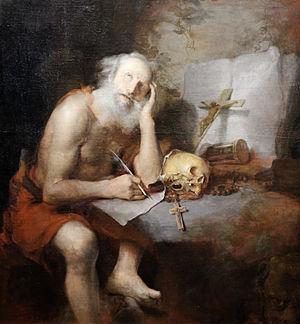
Jérôme de Stridon (Saint Jérôme) par Christoph Paudiss. ca 1656-58. Kunsthistorisches Museum, Vienne (Autriche). Inv Nr GG 395.
Christopher Paudiss, également orthographié Christoph Paudiss / Christoph Paudiß / Christoph Pautitz / Christoph Bauditz, né en 1618 en Basse-Saxe et mort en 1666 à Freising dans la principauté épiscopale de Frisingue, est un peintre baroque bavarois.
Jérôme de Stridon ou saint Jérôme, né vers 347 à Stridon, à la frontière entre la Pannonie et la Dalmatie, et mort le 30 septembre 420 à Bethléem, est un moine, traducteur de la Bible, docteur de l'Église et l'un des quatre Pères de l'Église latine, avec Ambroise de Milan, Augustin d'Hippone et Grégoire Iᵉʳ. L'ordre des hiéronymites se réfère à lui.